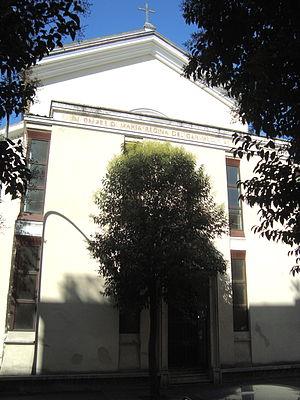
L'église San Luigi Gonzaga est une église romaine située dans le quartier de Parioli sur la via di Villa Emiliani. Elle est dédiée au jésuite italien Louis de Gonzague.